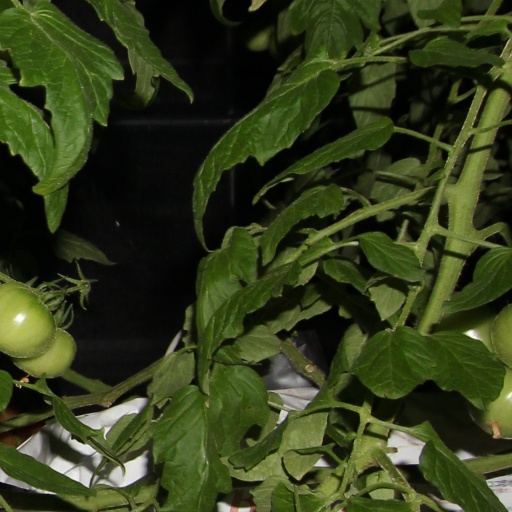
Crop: tomato